Sabbath food preparation

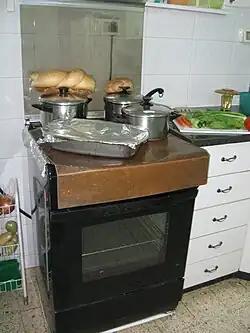
Items being kept hot on Shabbat

Sabbath food preparation refers to the preparation and handling of food before the Sabbath, (also called Shabbat, or the seventh day of the week) beginning at sundown Friday concluding at sundown Saturday, the Bible day of rest, when cooking, baking, and the kindling of a fire are prohibited by the Jewish law.